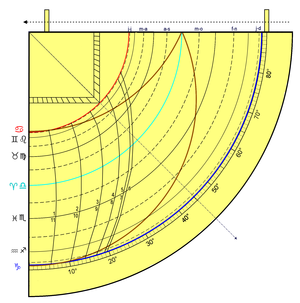
Quadrant Vetustior théorique pour une latitude de 47° et l'année 1150.
Les quadrants horaires sont des cadrans solaires de hauteur anciens, portables et de la famille des quadrants.